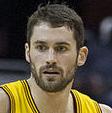
Age: 25